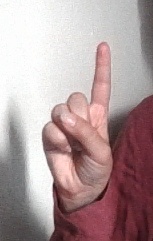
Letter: bb